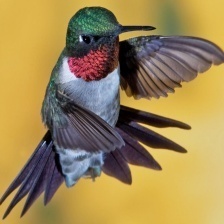
Species: RUBY THROATED HUMMINGBIRD
Scientific name: ARCHILOCHUS COLUBRIS
ImageNet parent category: hummingbird